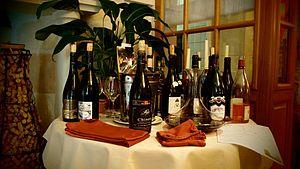
Dégustation de Chinon AOC
Le chinon est un vin d'appellation d'origine contrôlée produit autour de Chinon, en Indre-et-Loire. La surface représente 2 300 hectares avec comme cépage pour les vins rouges et rosés le cabernet franc N et le cabernet sauvignon N, et pour les vins blancs le chenin B.